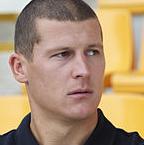
Age: 22